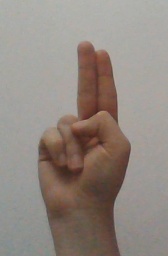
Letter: taa